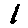
Label: 1